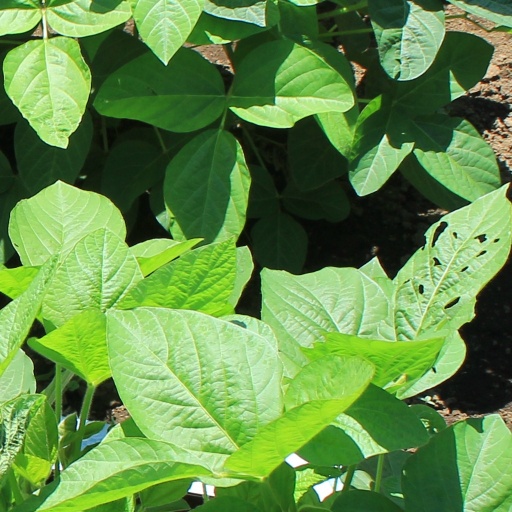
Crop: soybean